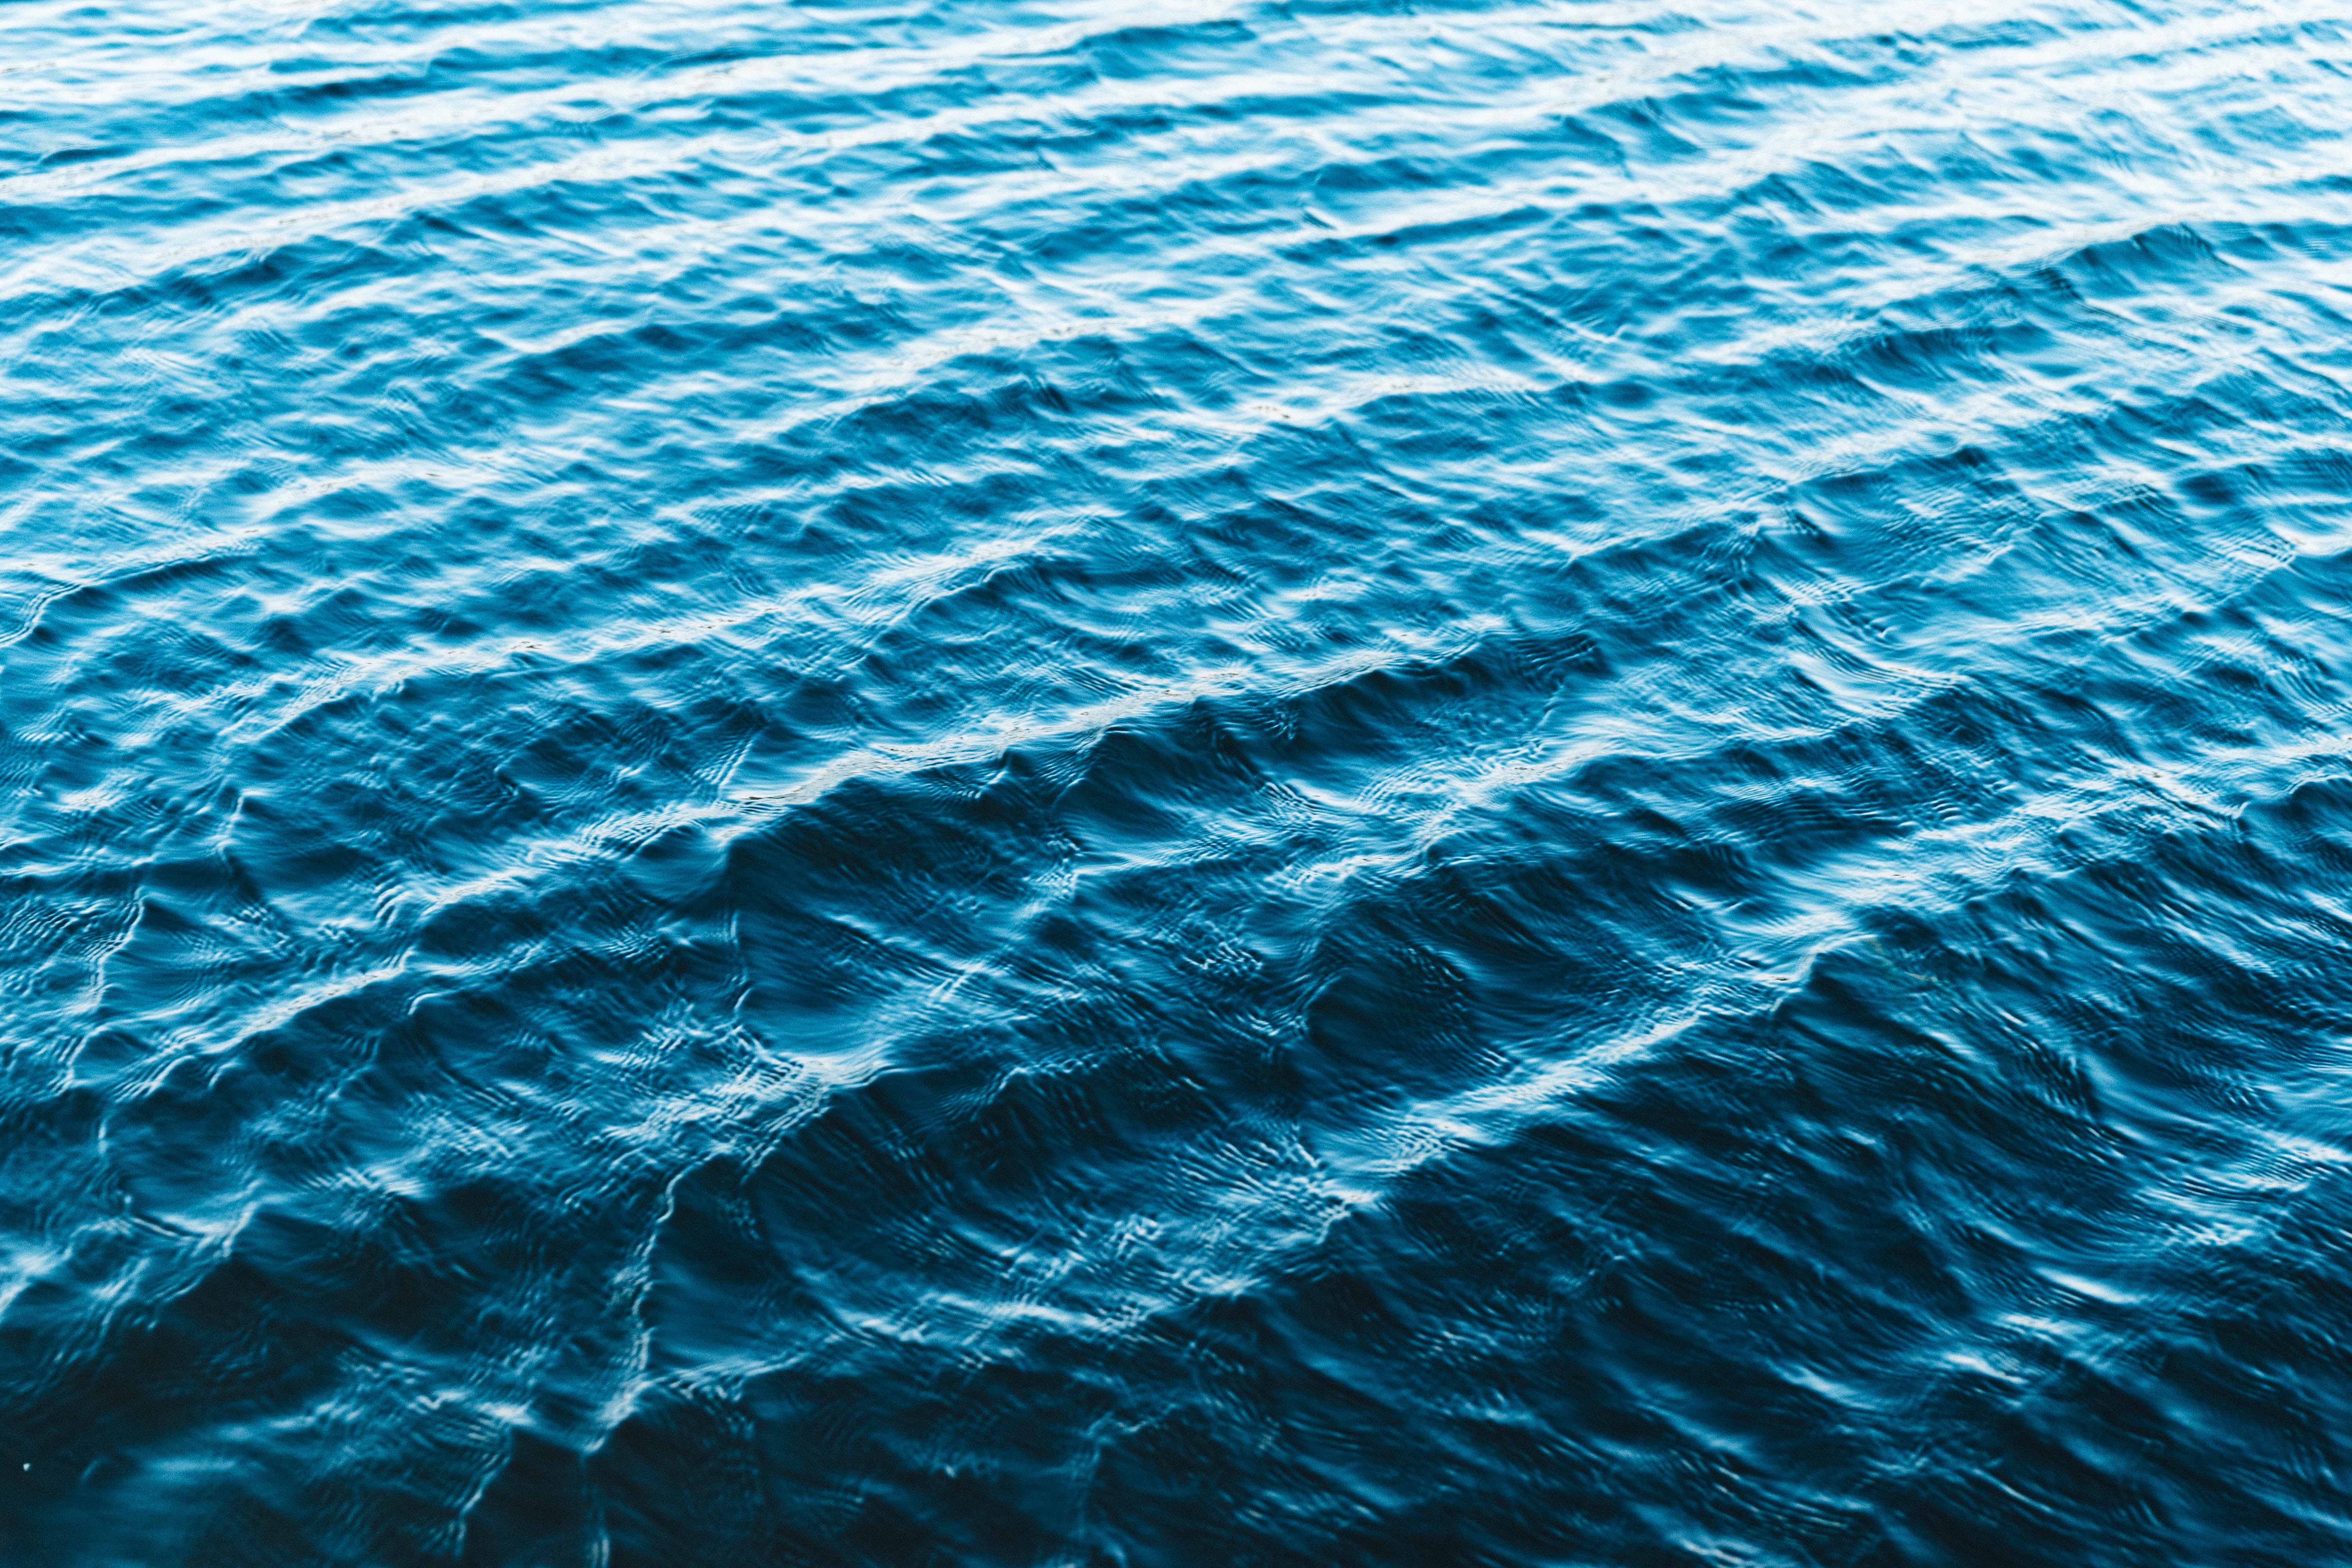
sea, water, ocean, horizon, sunlight, texture, wave, wind, underwater, blue, wafe, body of water, waves, wind wave